Hurricane Abby (1968)

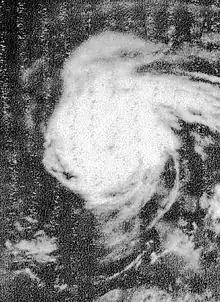
Abby as a hurricane on June 6, 1968.

Hurricane Abby made landfall in Cuba, Florida, and North Carolina in June 1968. The first tropical cyclone, first named storm, and first hurricane on the season, Abby developed over the northwestern Caribbean Sea on June 1, as a result of the interaction between a mid-tropospheric trough and a cold front. Moving generally north-northeastward, the depression slowly strengthened while approaching the western tip of Cuba, becoming Tropical Storm Abby late on June 2. Shortly thereafter, Abby made landfall in Pinar del Río Province. The storm dropped heavy rainfall in western Cuba, with up to on Isla de la Juventud. However, no flooding was reported. After reaching the southeastern Gulf of Mexico on June 3, Abby strengthened further and became a Category 1 hurricane on the modern-day Saffir–Simpson hurricane wind scale. However, early on June 4, Abby weakened to a tropical storm. Around midday on June 4, the system made landfall near Punta Gorda, Florida as a strong tropical storm.